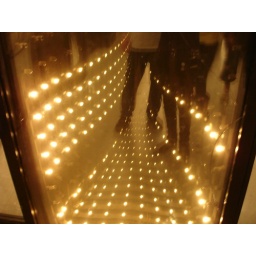
back in the house of mirrors